Pseudoexfoliation syndrome

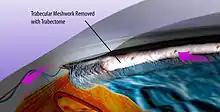
In a surgical procedure called trabeculectomy, the trabecular meshwork is removed to help glaucoma patients.

Patients should continue to have regular eye examinations so that physicians can monitor pressure levels and check whether medicines are working.